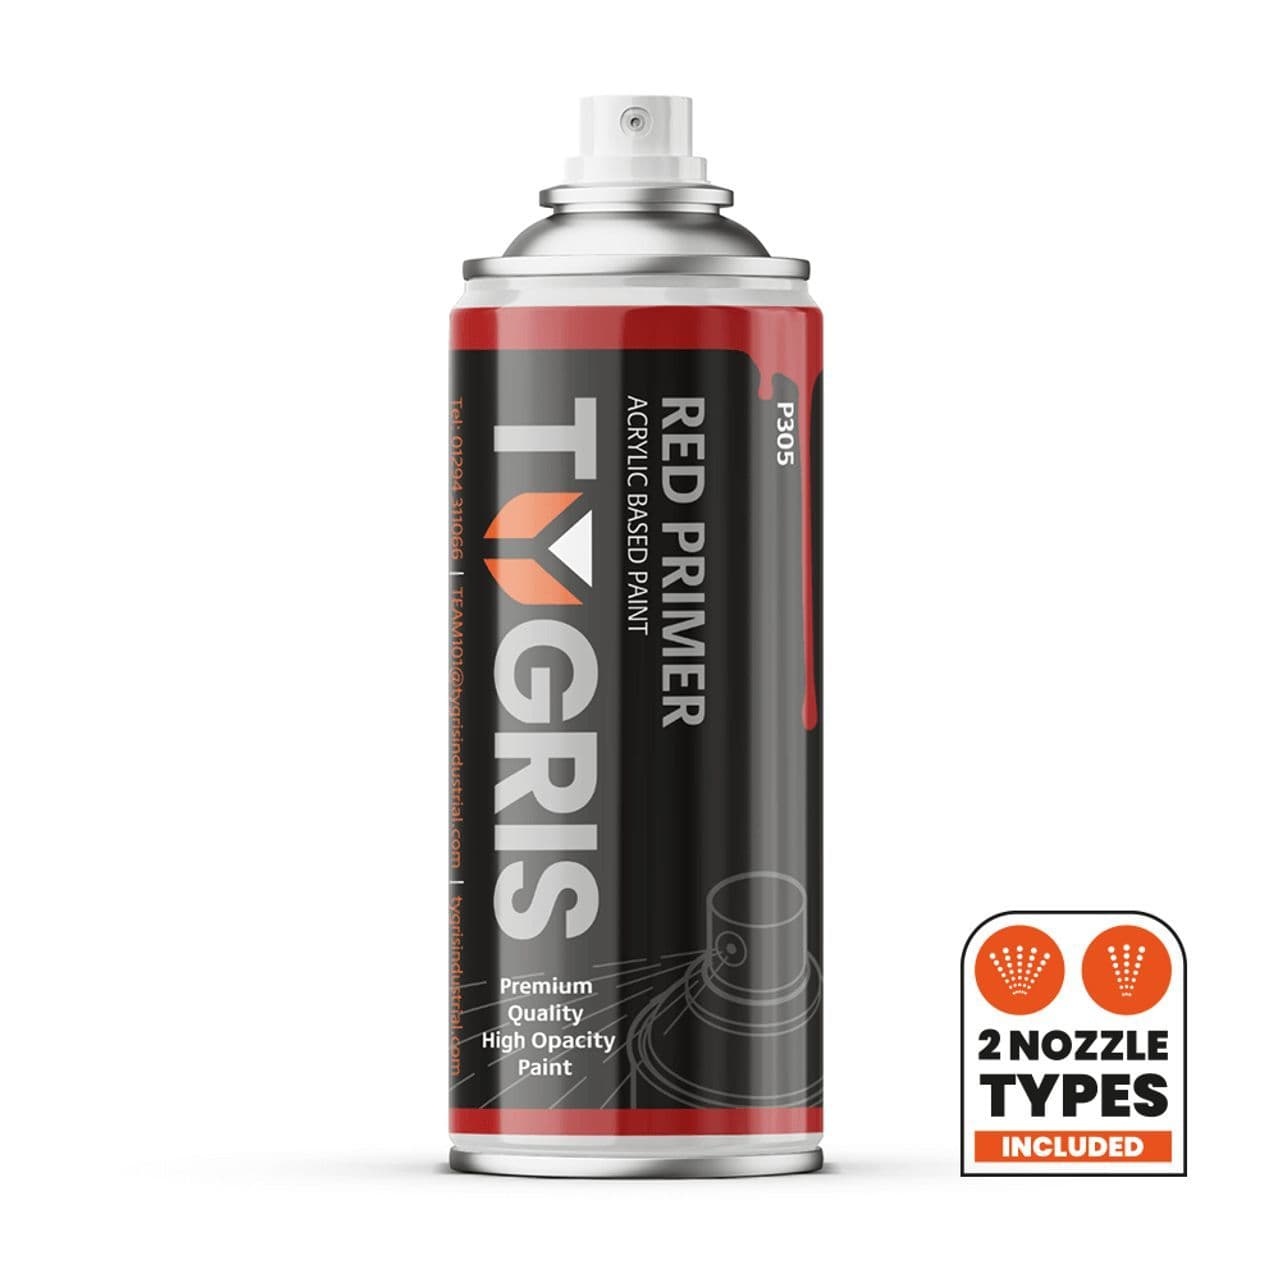
P305 Red Primer Paint 400ml
TYGRIS Red Primer Paint ia an acrylic based primer that can be used for a professional finish on most substrates with exceptional ease of use, resulting in a high quality appearance. Benefits: Acrylic formulation for greater flexibility; Gives excellent adhesion; Compatible with most materials; Can be applied over previously painted surfaces; Wear and scratch resistant; High opacity; Easy to sand with wet and dry paper; Consult the safety data sheet prior to use - suitable Personal Protection Equipment should be worn. Ensure surface is clean, dry and free from grease, rust and loose paint. Prepare with a light sanding for good adhesion. Adjust nozzle for desired spray pattern. Shake can vigorously for 2 minutes and spray a number of light coats with a sweeping action from 25-30cm. Shake can between coats. Primer should be touch-dry and ready for over-coating in 15 minutes. After use, invert can and spray to clear nozzle. Minimum temperature should be greater than 15°C. Coverage 1.5-2m² per can. Dispose of used aerosols in line with local and national regulations.
Brand: Tygris Industrial
Category: Hardware > Building Consumables > Painting Consumables > Primers